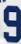
Number: 9